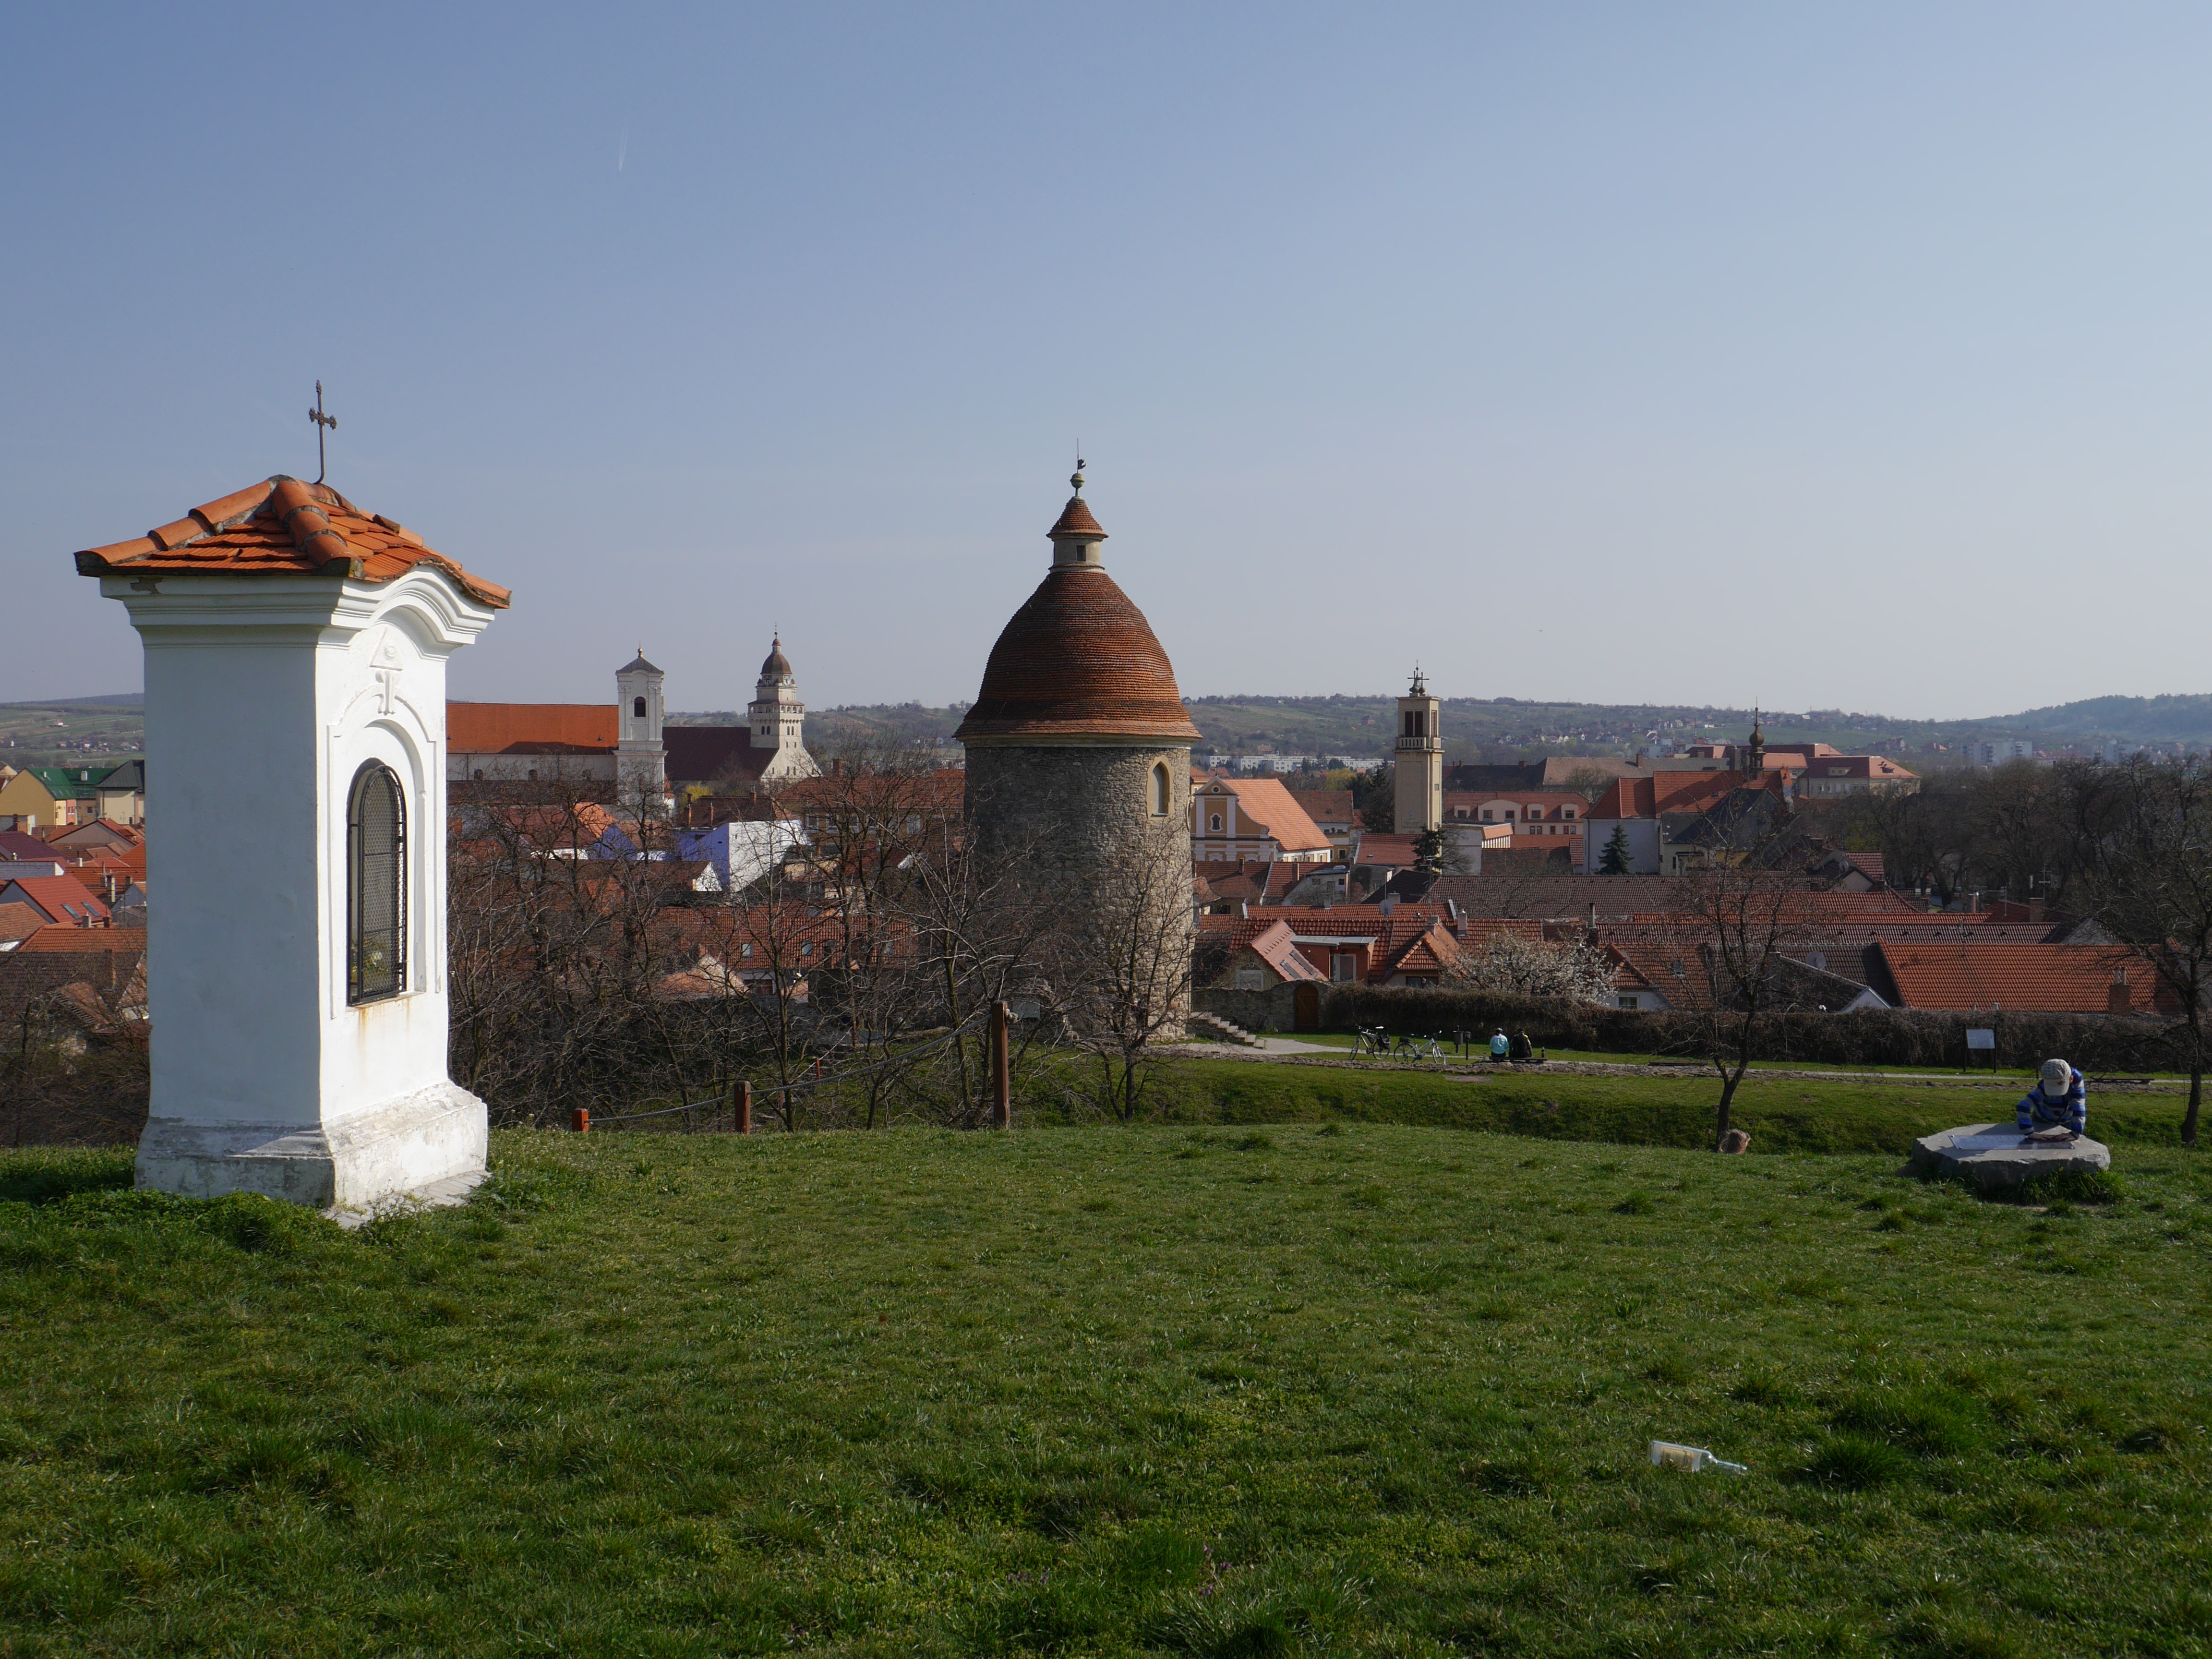
town, city, tower, church, chapel, tourism, place of worship, monastery, feelings, slovakia, rural area, calvary, vitriol